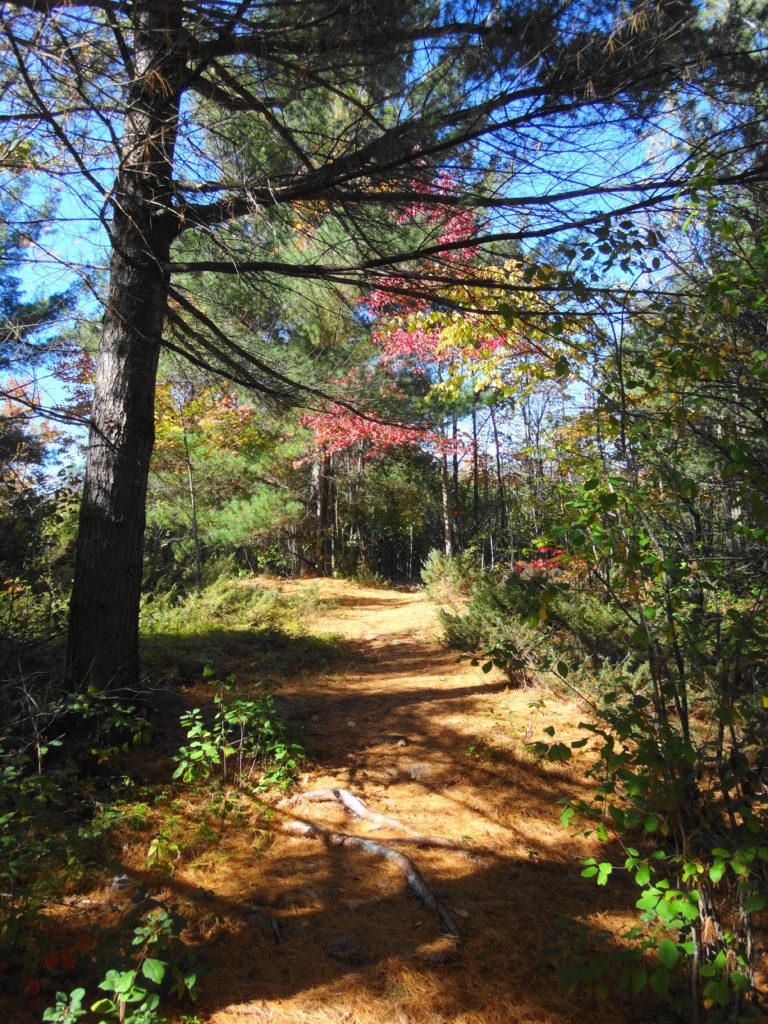
a needle - covered hiking trail rises gently under a pine tree .
Relation: Visible, Story, Meta